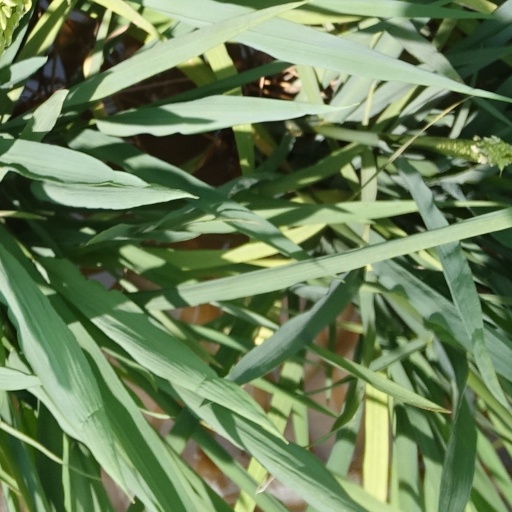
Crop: rice